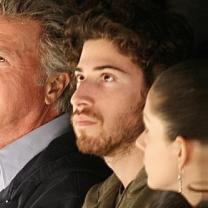
Age: 25